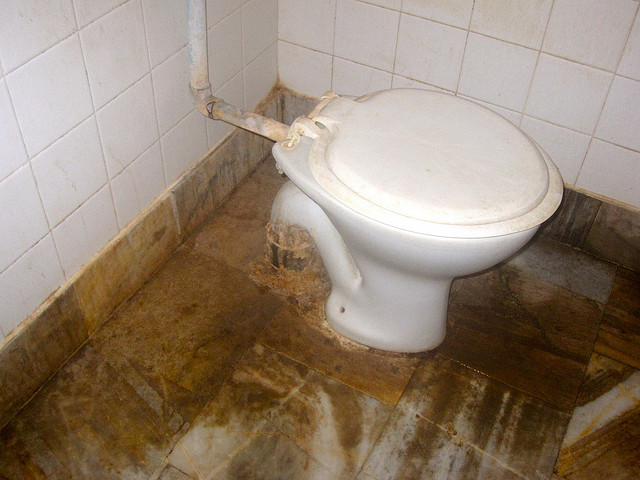
user: Given an image and a question. Answer the question in a short answer. Question: What profession would need to be called if a fix is needed? Short Answer:
assistant: plumber